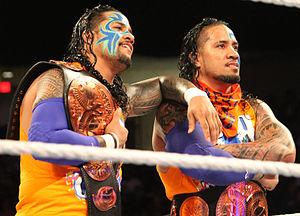
L’édition 2017 de Battleground est une manifestation de catch télédiffusée et visible uniquement en paiement à la séance. L'événement, produit par la World Wrestling Entertainment, a eu lieu le 23 juillet 2017 dans la salle omnisports Wells Fargo Center à Philadelphie, dans la Pennsylvanie. Il s'agit de la cinquième édition et derniére édition de Battleground, pay-per-view annuel exclusif à la division SmackDown. Jinder Mahal et Randy Orton sont les vedettes de l'affiche officielle.